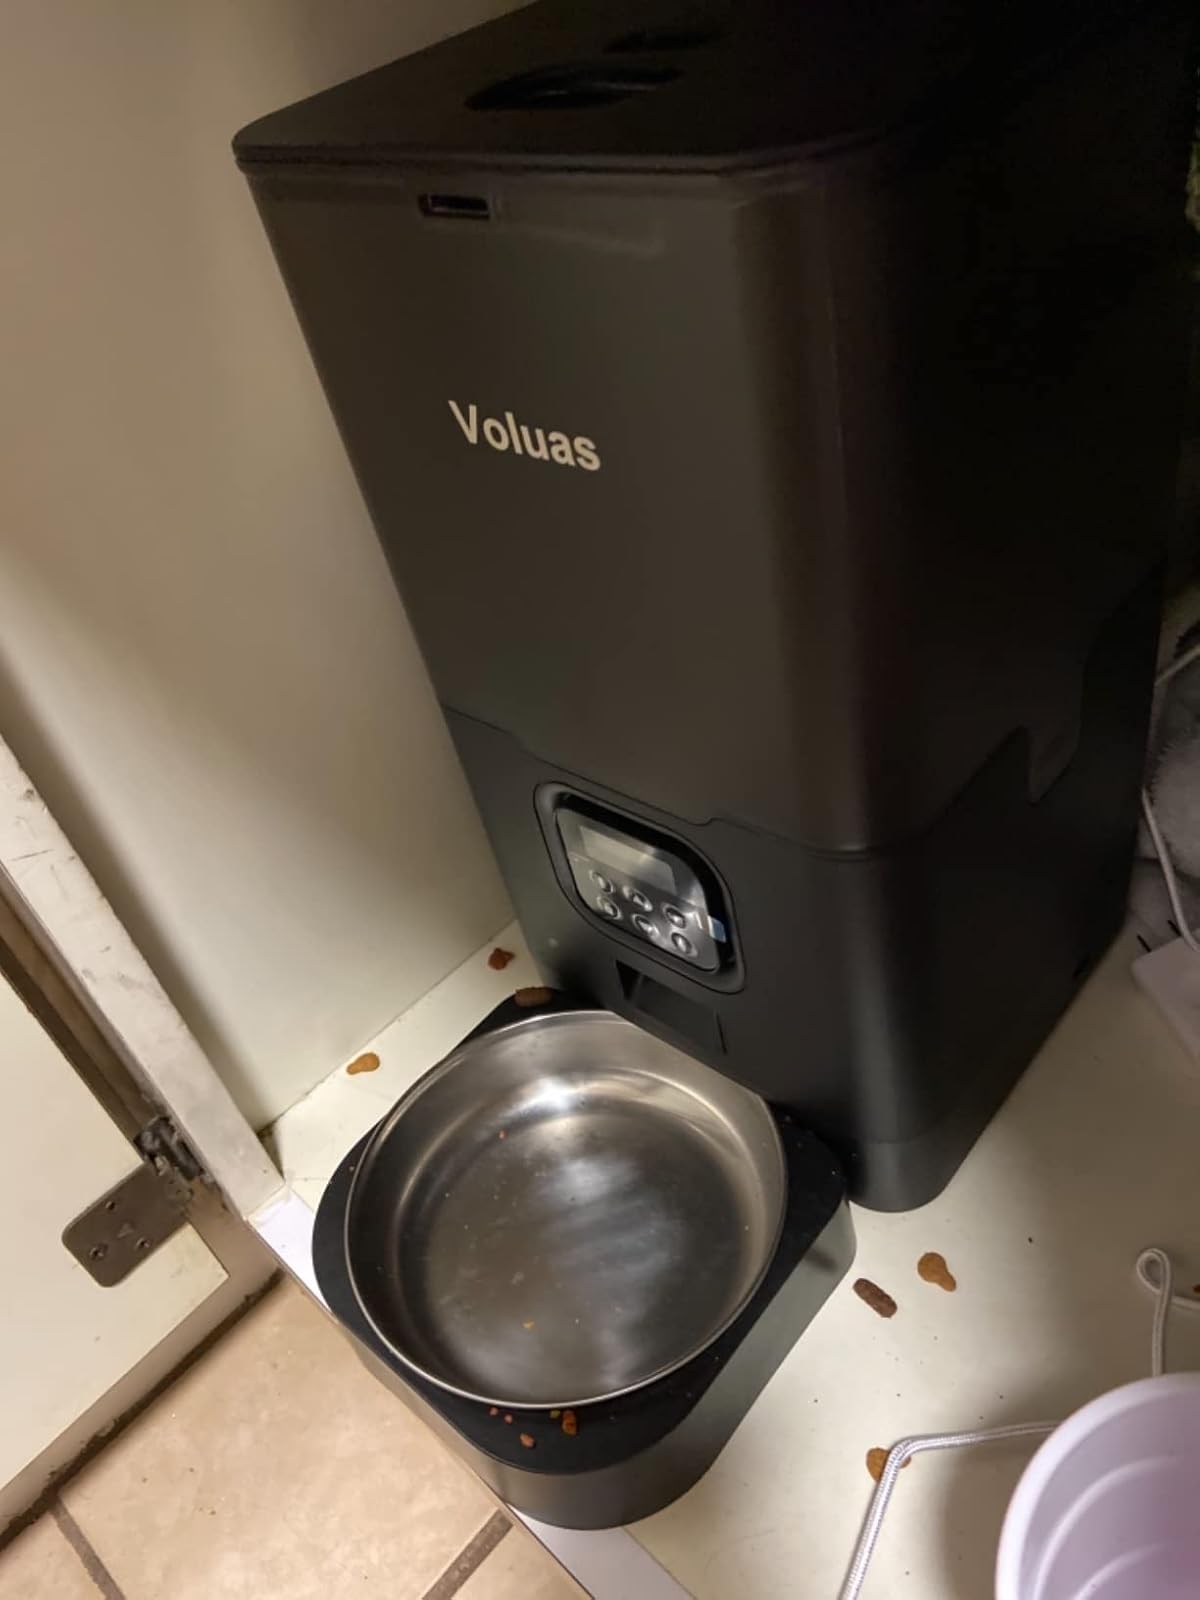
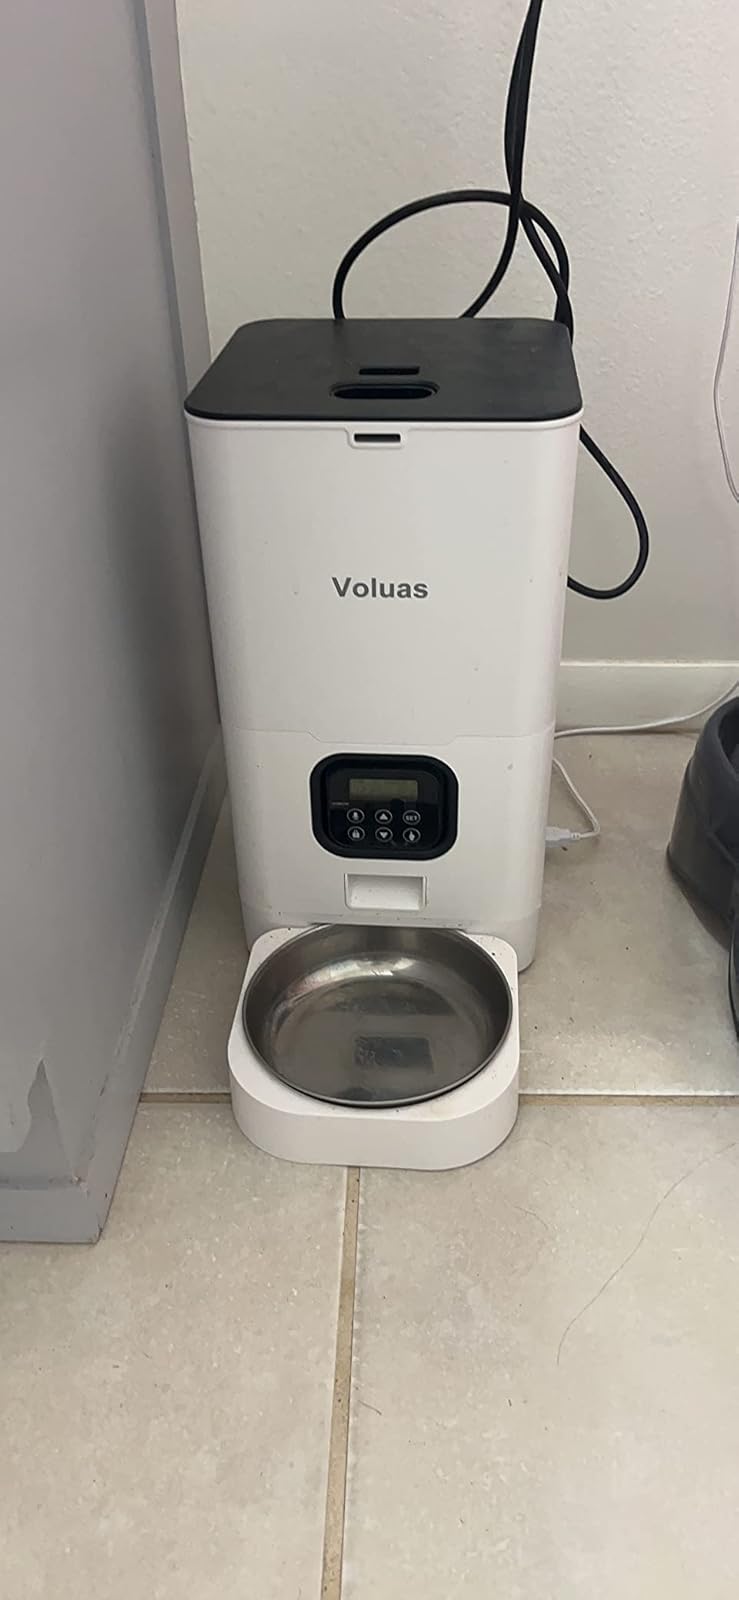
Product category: items_feeder
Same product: no